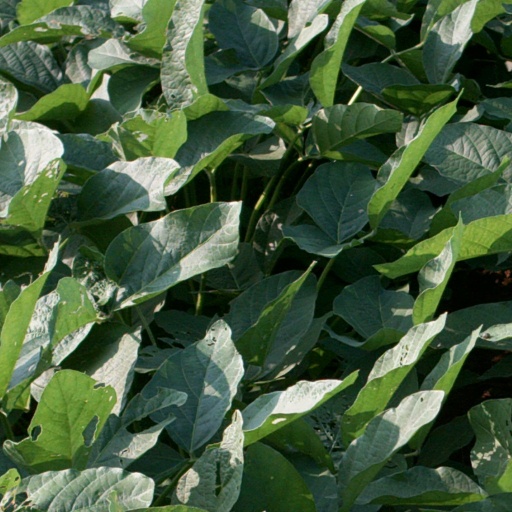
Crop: soybean